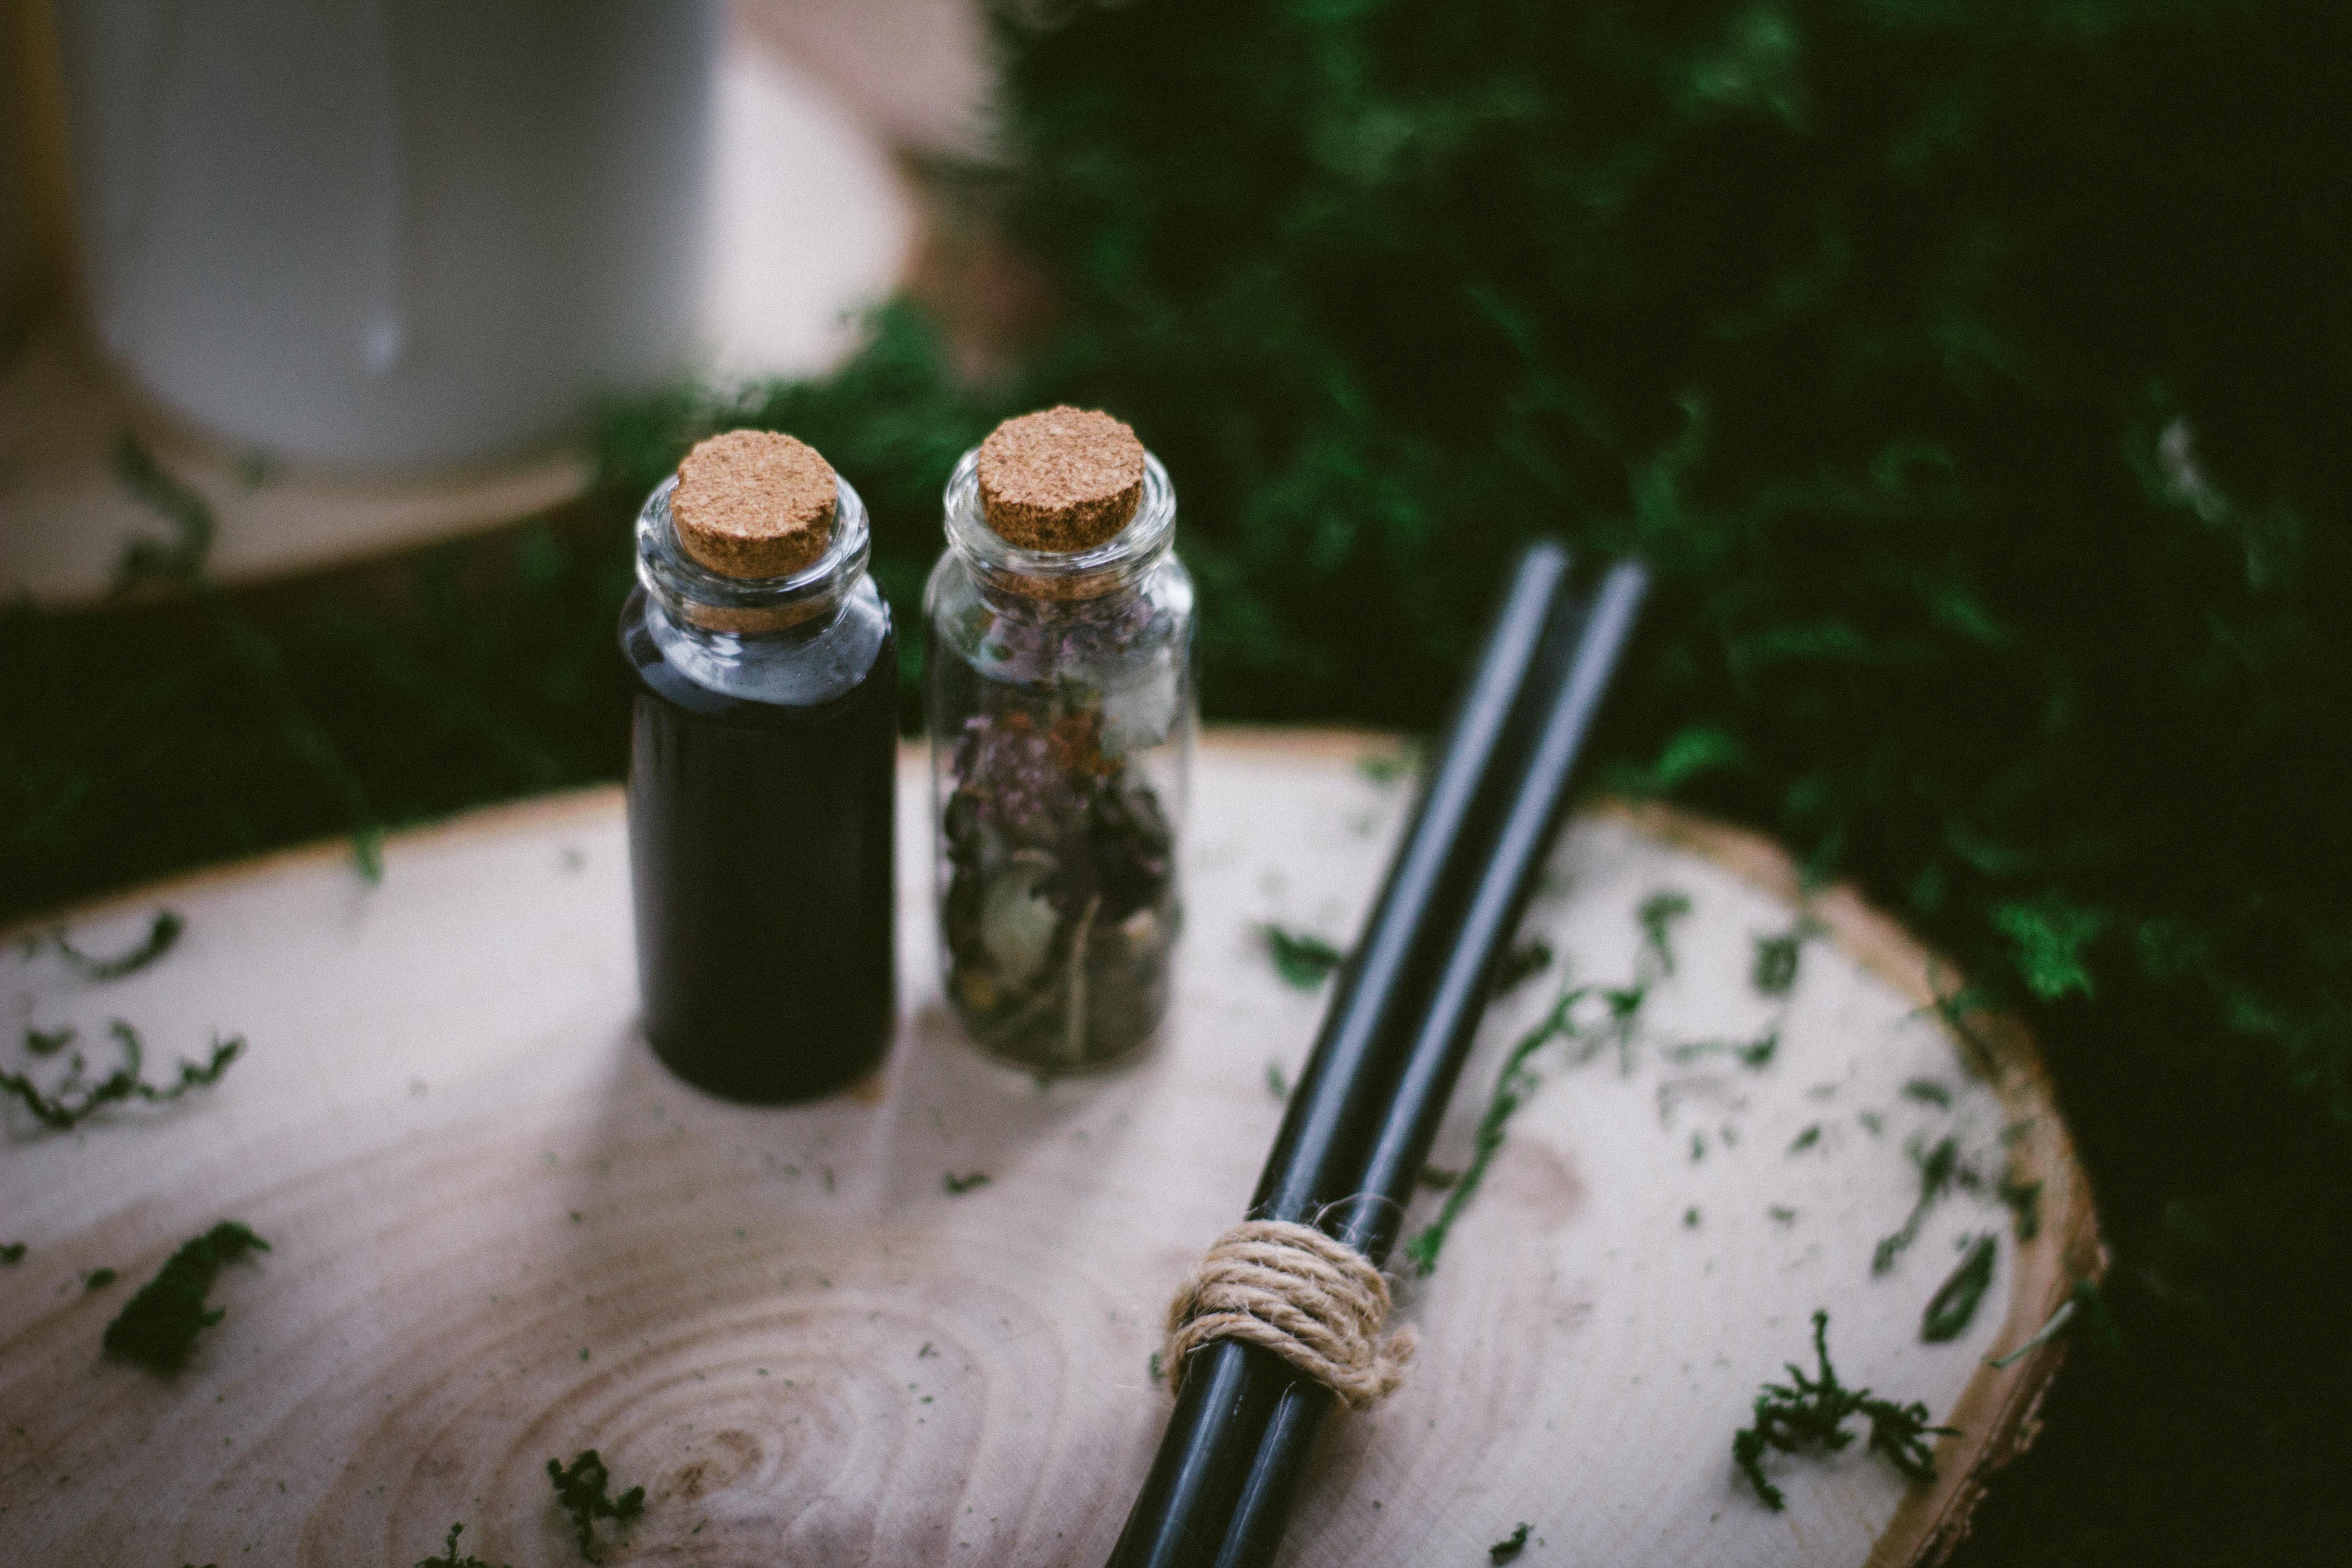
rite, magic, witch, darkness, sorcery, halloween, witchcraft, witch aesthetics, mason jar, liquid, ingredient, glass bottle, grass, salt and pepper shakers, Preserved food, Solvent, bottle, wood, recipe, drink, pickling, plant, herb, condiment, superfood, glass, Household silver, metal, spice, dishware